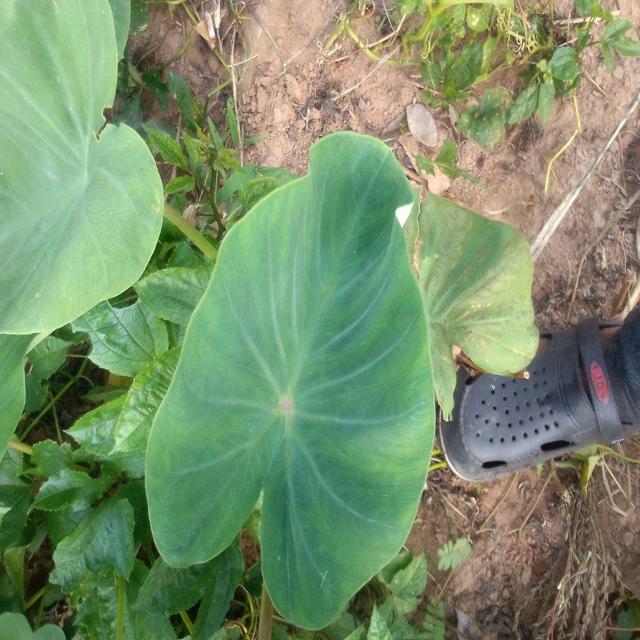
Label: Healthy